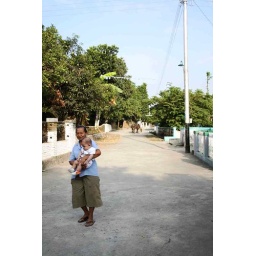
On the village street near to my grandparents' house